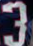
Number: 3